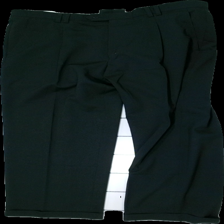
View: front
Type: Trousers
Category: Men
Brand: Missing
Colors: Black
Material: 73% Polyester 27% Wool
Cut: Regular
Size: 52
Season: All
Stains: Minor
Price range: 50-100
Recommended usage: Repair